Make Something Edmonton

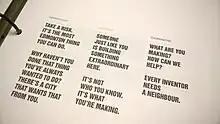
Make Something Edmonton is a community building initiative that resulted from the creation of a task force on City image and reputation in July 2012 in Edmonton, Alberta. The task force is co-chaired by entrepreneur Chris LaBossiere and Rapid Fire

Make Something Edmonton is a community building initiative that resulted from the creation of a task force on the city's image and reputation, approved in July 2012 by the city council in Edmonton, Alberta. The task force was co-chaired by entrepreneurs Maureen McCaw (a onetime Chair of the Edmonton Chamber of Commerce) and Chris LaBossiere.